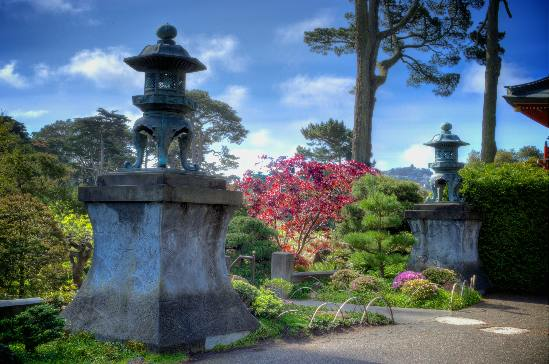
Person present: No